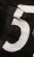
Number: 5